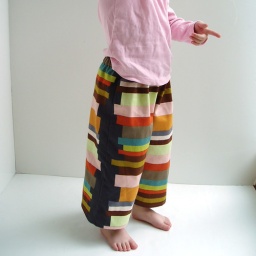
hipster pants in gray and pink